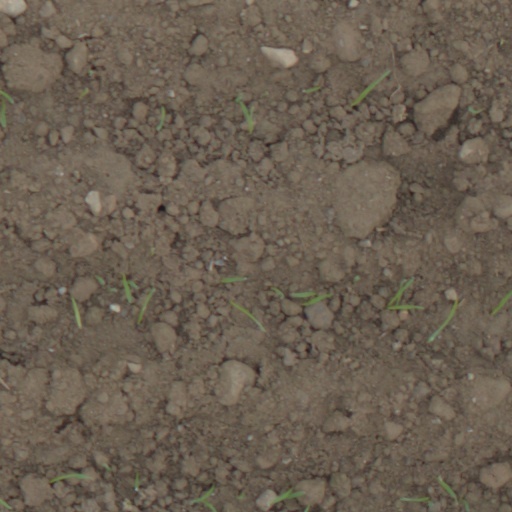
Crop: wheat